George Stoneman

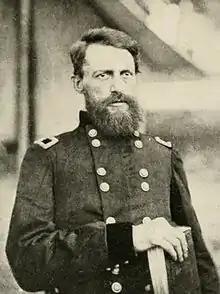
Union Cavalry General George Stoneman

At the start of the Civil War Stoneman was in command of Fort Brown, Texas, and refused the order of Maj. Gen. David E. Twiggs, a southern sympathizer, to surrender to the newly established Confederate authorities there, escaping to the north with most of his command. Returning east, he was reassigned to the 1st US Cavalry and promoted to major on May 9, 1861. Stoneman then served as adjutant to General George McClellan during his campaign in Western Virginia during the summer. After McClellan became commander of the newly formed Army of the Potomac, he assigned Stoneman as his chief of cavalry; Stoneman was promoted to brigadier general of volunteers on August 13. Stoneman had a difficult relationship with McClellan, who did not understand the proper use of cavalry in warfare, relegating it to assignment in small units to infantry brigades.